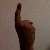
The image shows a hand gesture representing the number 1 in Indian Sign Language.